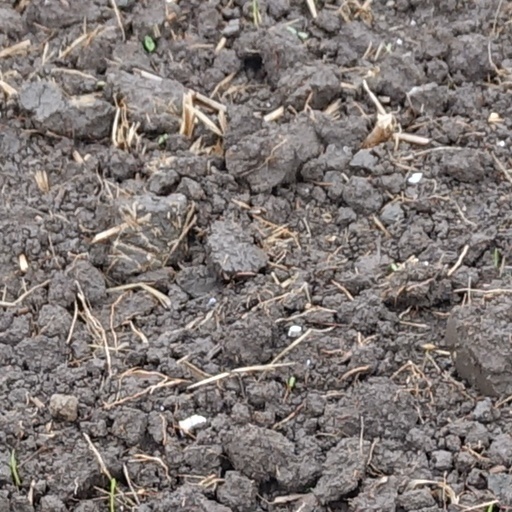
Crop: wheat